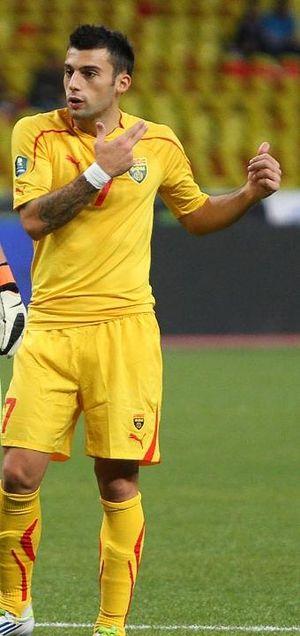
Ivan Tričkovski, né le 18 avril 1987 à Skopje, alors en Yougoslavie, est un footballeur international macédonien. Il évolue au poste d'attaquant.